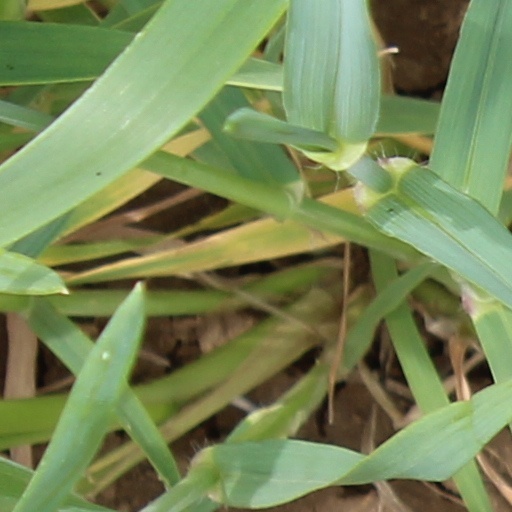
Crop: wheat